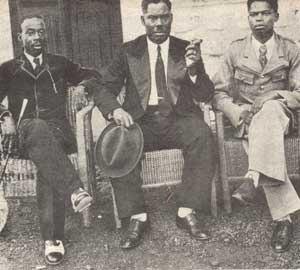
Charles Atangana, né vers 1883 à Yaoundé et mort le 1ᵉʳ septembre 1943 à Mvolyé, est le dernier grand chef des Ewondos du Cameroun. Charles Atangana est une personnalité controversée de cet État.